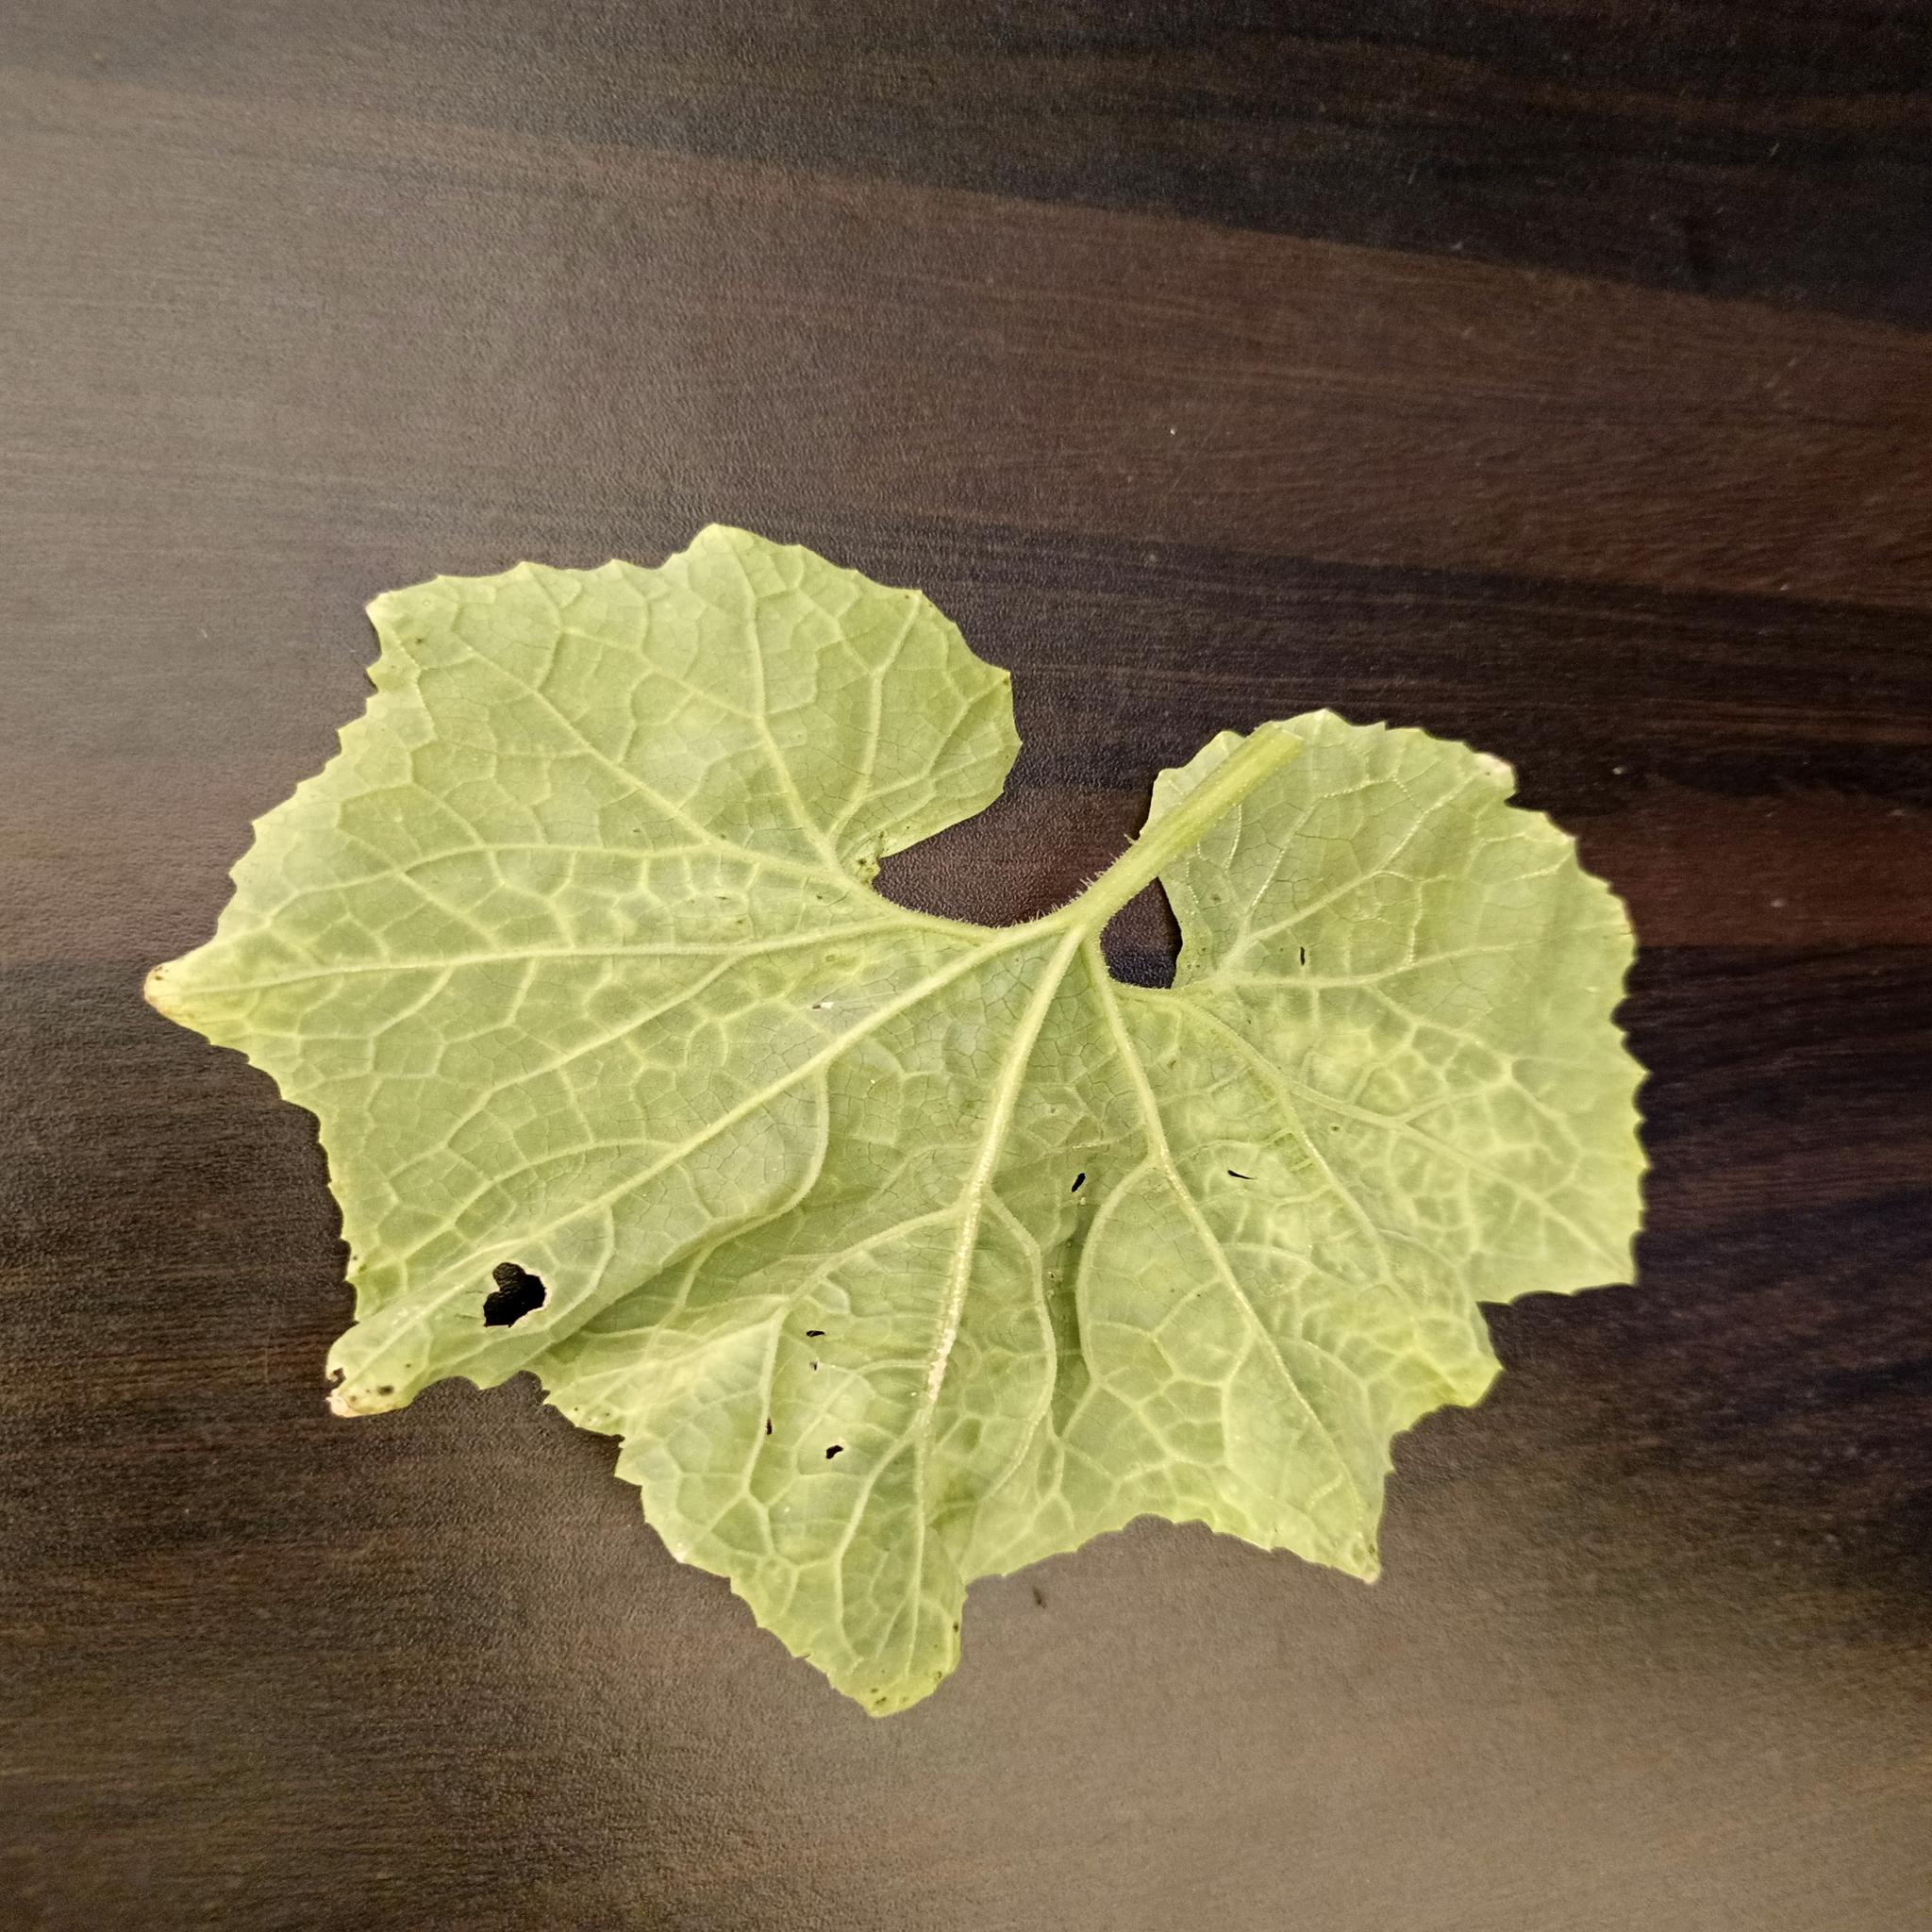
Label: Downy mildew